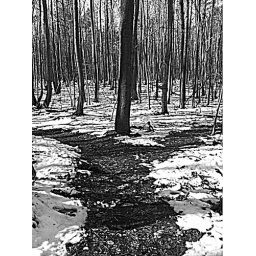
Two roads diverged in a yellow wood...